History of the Jews in Sweden

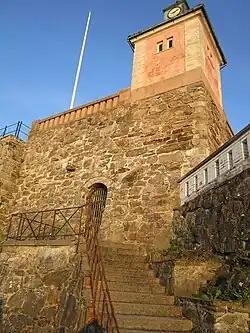
Fort Fredriksborg in Marstrand contained one of Sweden's first synagogues

The history of Jews in Sweden can be traced from the 17th century, when their presence is verified in the baptism records of the Stockholm Cathedral. Several Jewish families were baptised into the Lutheran Church, a requirement for permission to settle in Sweden. In 1681, for example, 28 members of the families of Israel Mandel and Moses Jacob were baptised in the Stockholm German Church in the presence of King Charles XI of Sweden, the dowager queen Hedvig Eleonora of Holstein-Gottorp, and several other high state officials.